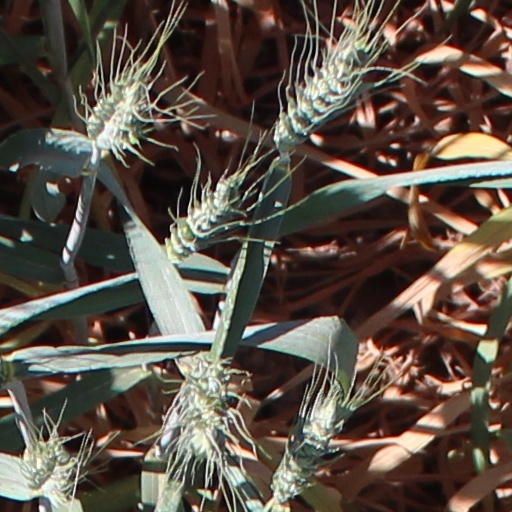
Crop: wheat